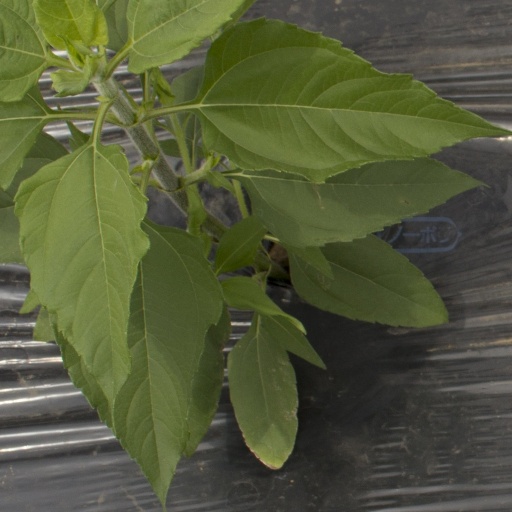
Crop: Jerusalem artichoke